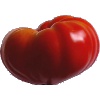
Label: Tomato 3